Henriette de Verninac

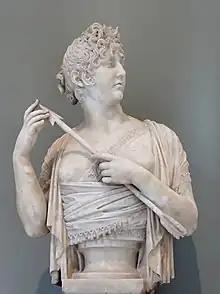
"Madame de Verninac as Diana the Huntress", by Joseph Chinard

During the Consulate (1799–1804) Verninac was Prefect of the Rhône department.